Muş

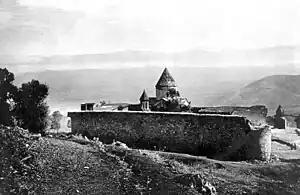
4th-century Arakelots Monastery before its destruction during the Armenian Genocide.

An inscription belonging to Urartian King Argisti I (785-765 BC) was unearthed near Kepenek Castle. The inscription is now under protection by the Muş Provincial Directorate of Culture and Tourism. The inscription in question reads: